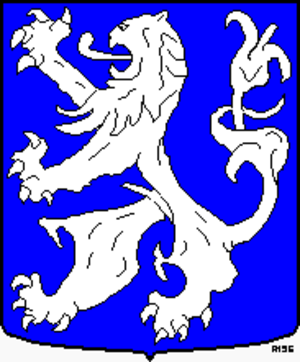
Heemskerk est un village et une commune néerlandaise, en province de Hollande-Septentrionale.